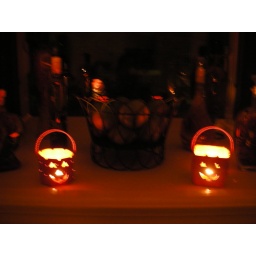
the pumpkins keeping watch in the garden box window